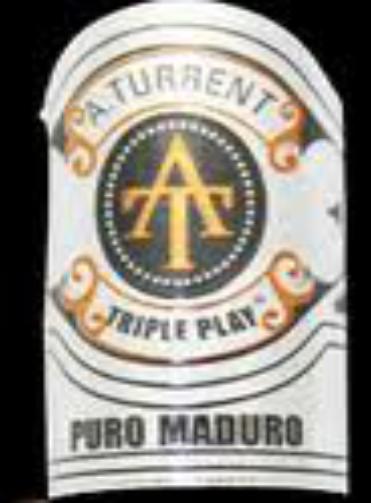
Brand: A. Turrent
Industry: Necessities